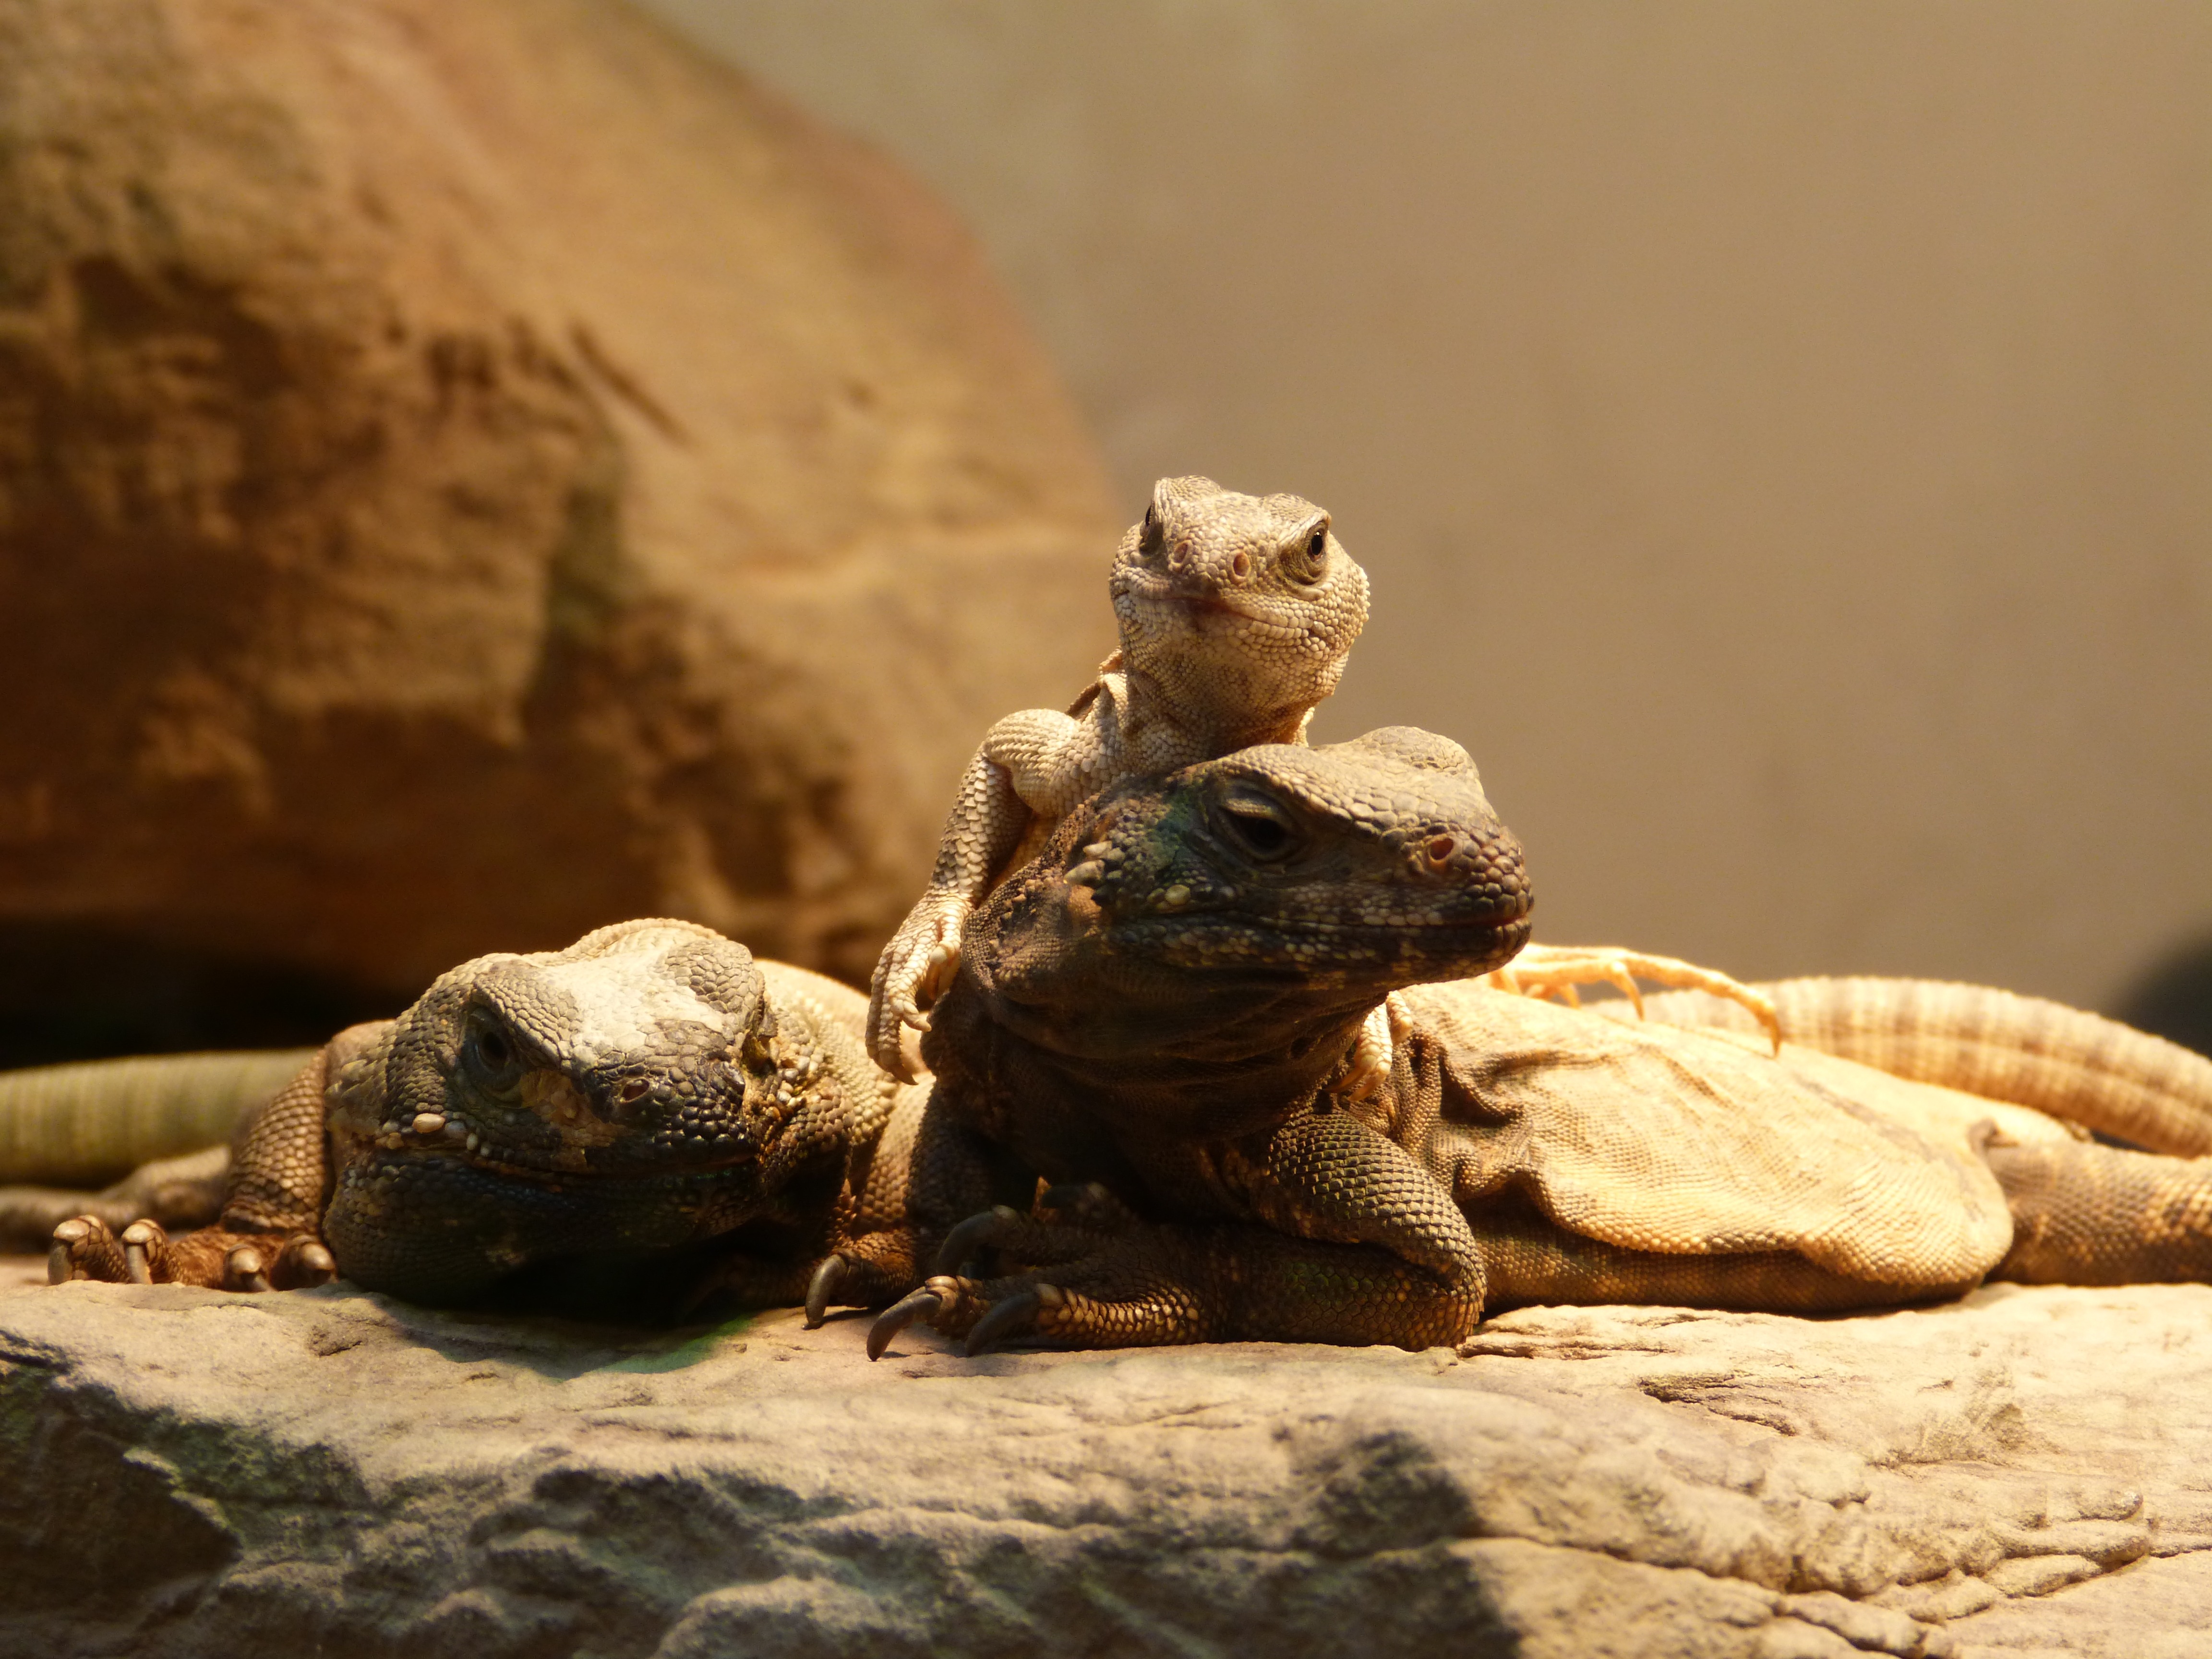
sand, rock, wood, statue, reptile, fauna, material, sculpture, art, temple, animals, carving, reptiles, lizards, ancient history